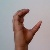
The image shows a hand gesture representing the letter 'C' in Indian Sign Language.